Boulevard of the Allies

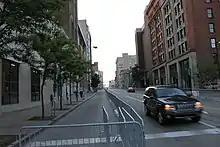
View of Boulevard of the Allies in downtown Pittsburgh

U.S. Route 22 and U.S. Route 30 were designated along the William Penn and Lincoln Highways through Pittsburgh in 1926; the Boulevard of the Allies bypass alignment was chosen for both routes. The portion of the road east from Forbes Avenue to Bates Street, still known as Wilmot Street, became a part of Pennsylvania Route 885 by 1940. With the completion of the Penn-Lincoln Parkway East in the late 1950s, US 22 and US 30 were moved off the Boulevard, and PA 885 was extended west a short distance to the interchange near the Birmingham Bridge. The construction of I-579 in the early 1960s cut the path of westbound Boulevard traffic into downtown; eventually the PA 885 designation was continued west to this interchange.